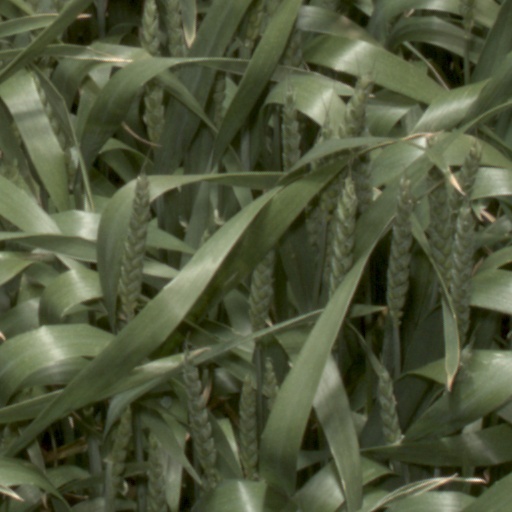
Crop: wheat